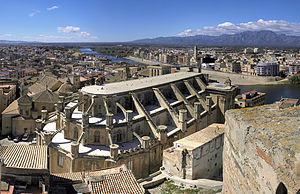
Catalonien / Billedgalleri
"Catalonien er et område i det nordøstlige Spanien, der i dag udgør et autonomt område. I følge den spanske forfatning betegnes Catalonien som en af flere ""historisk nationaliteter"" i Spanien. Hovedbyen i Catalonien er Barcelona, som også er Spaniens næststørste by.